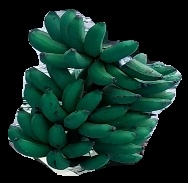
Variety: rasbale
Grade: grade3